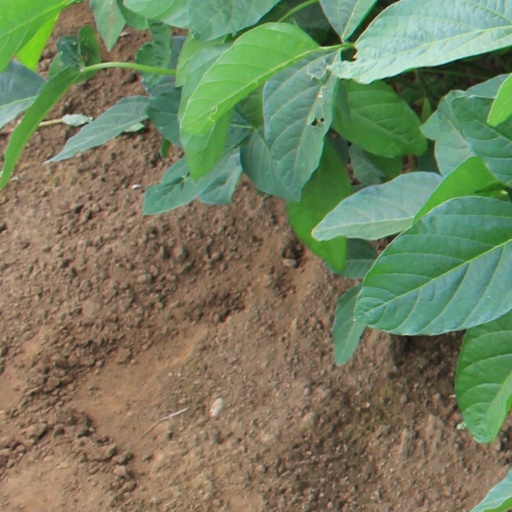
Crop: soybean